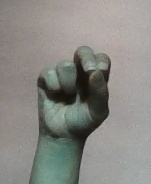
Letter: gaaf